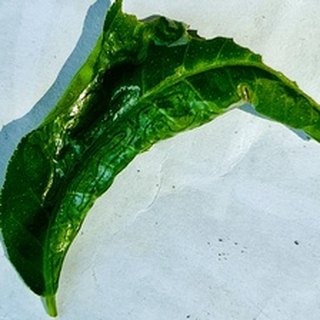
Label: lemon_curl_virus